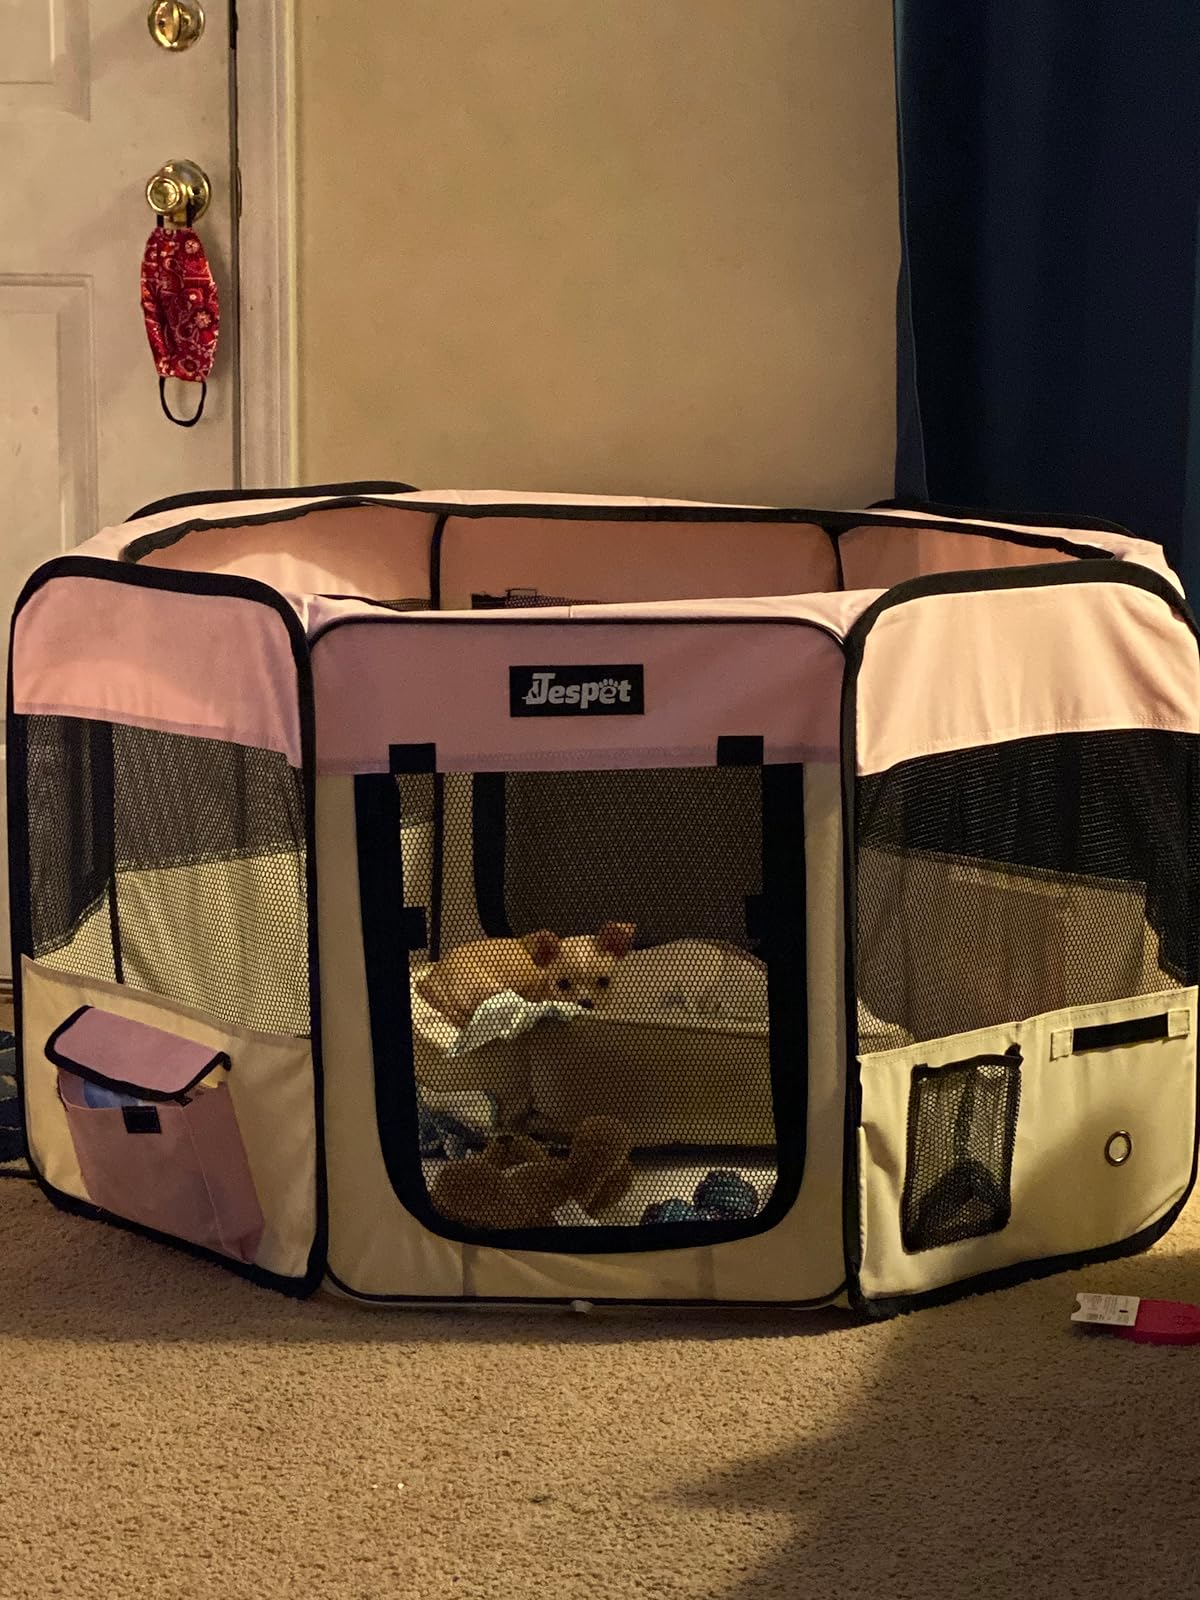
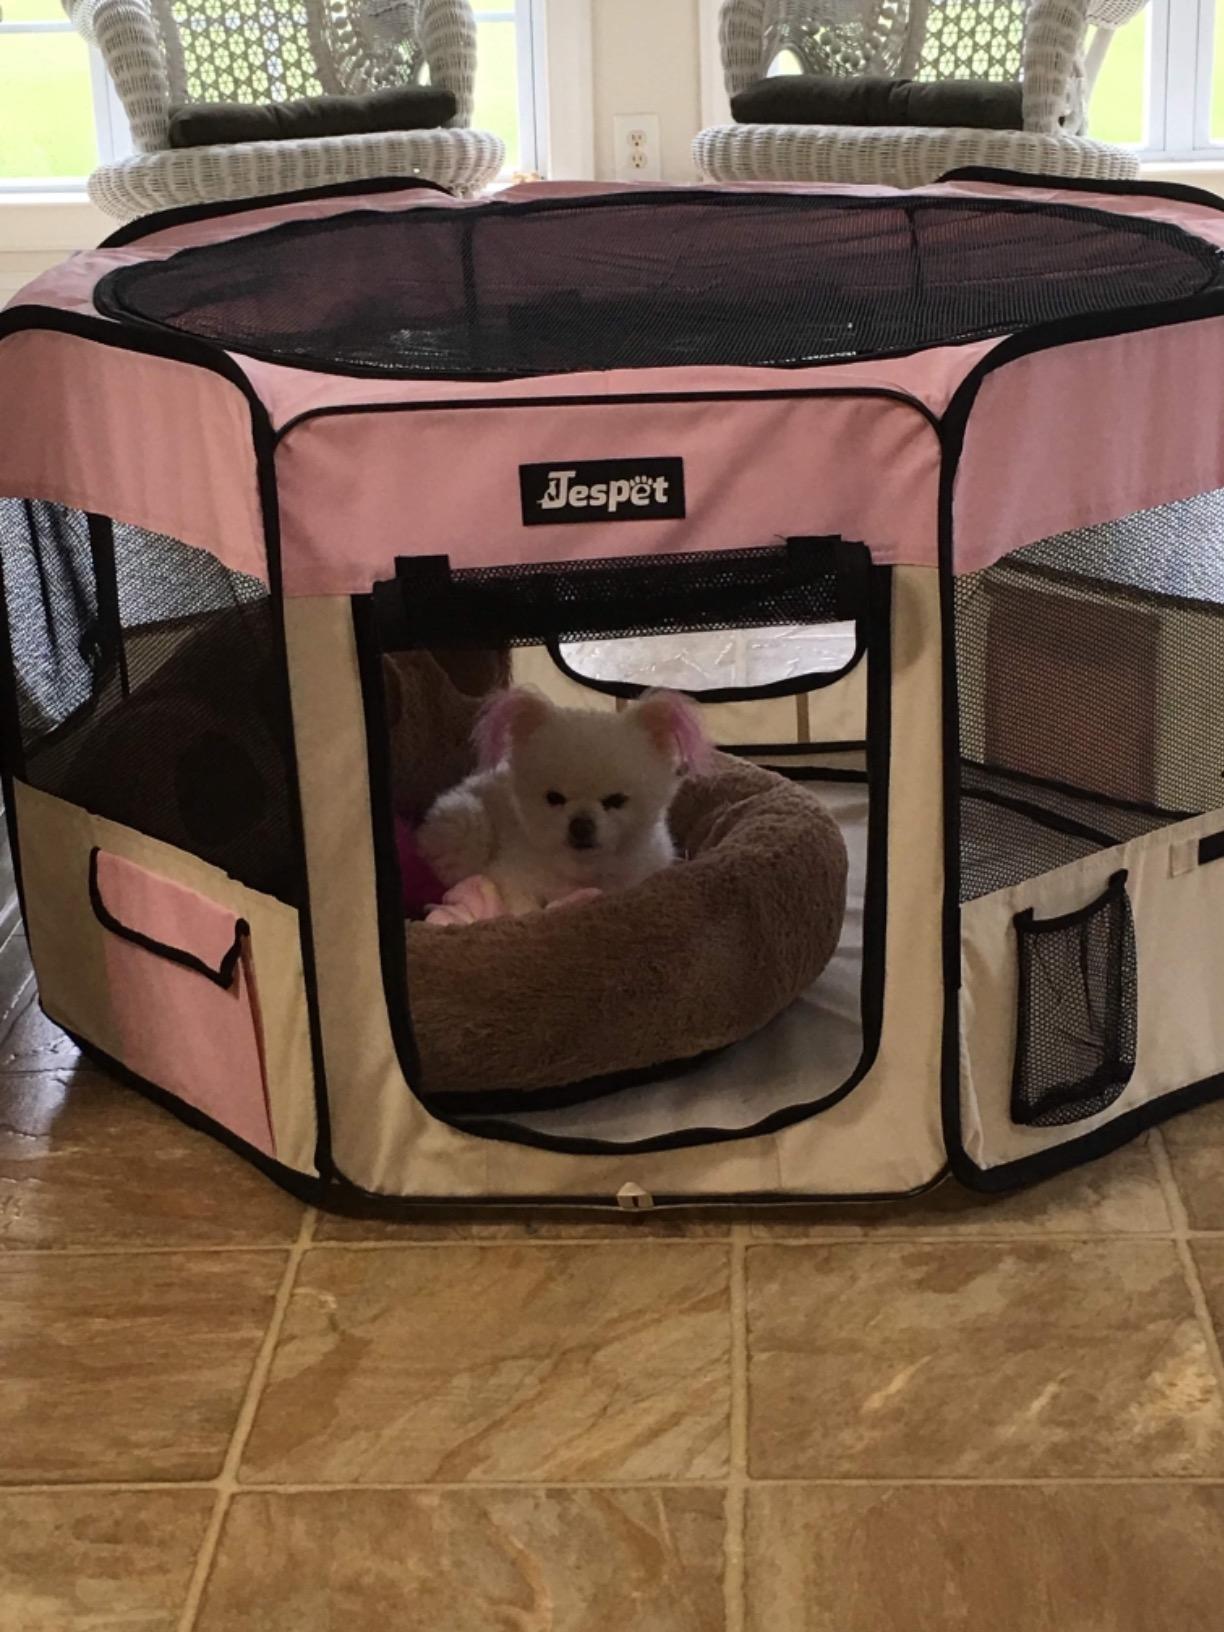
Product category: items_kennel
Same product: yes